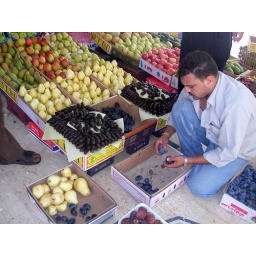
dates.. at the fruit market in cairo